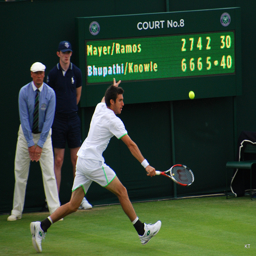
A person with a racket runs on the court.
A man on a court with a tennis racket.
The player is running to hit a tennis ball.
a man swinging a tennis racket at a tennis ball on a tennis court.
Competitor preparing to return volley during tennis match.